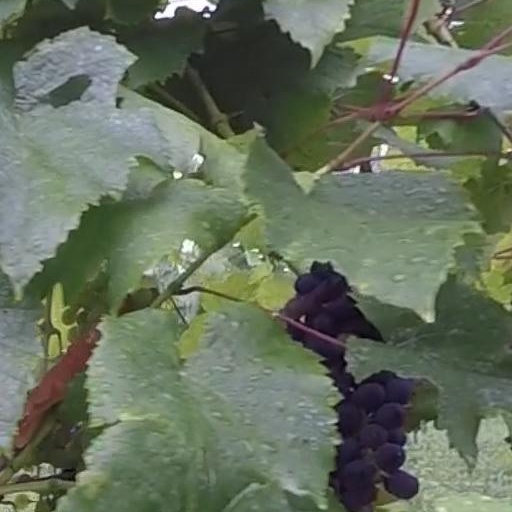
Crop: grape